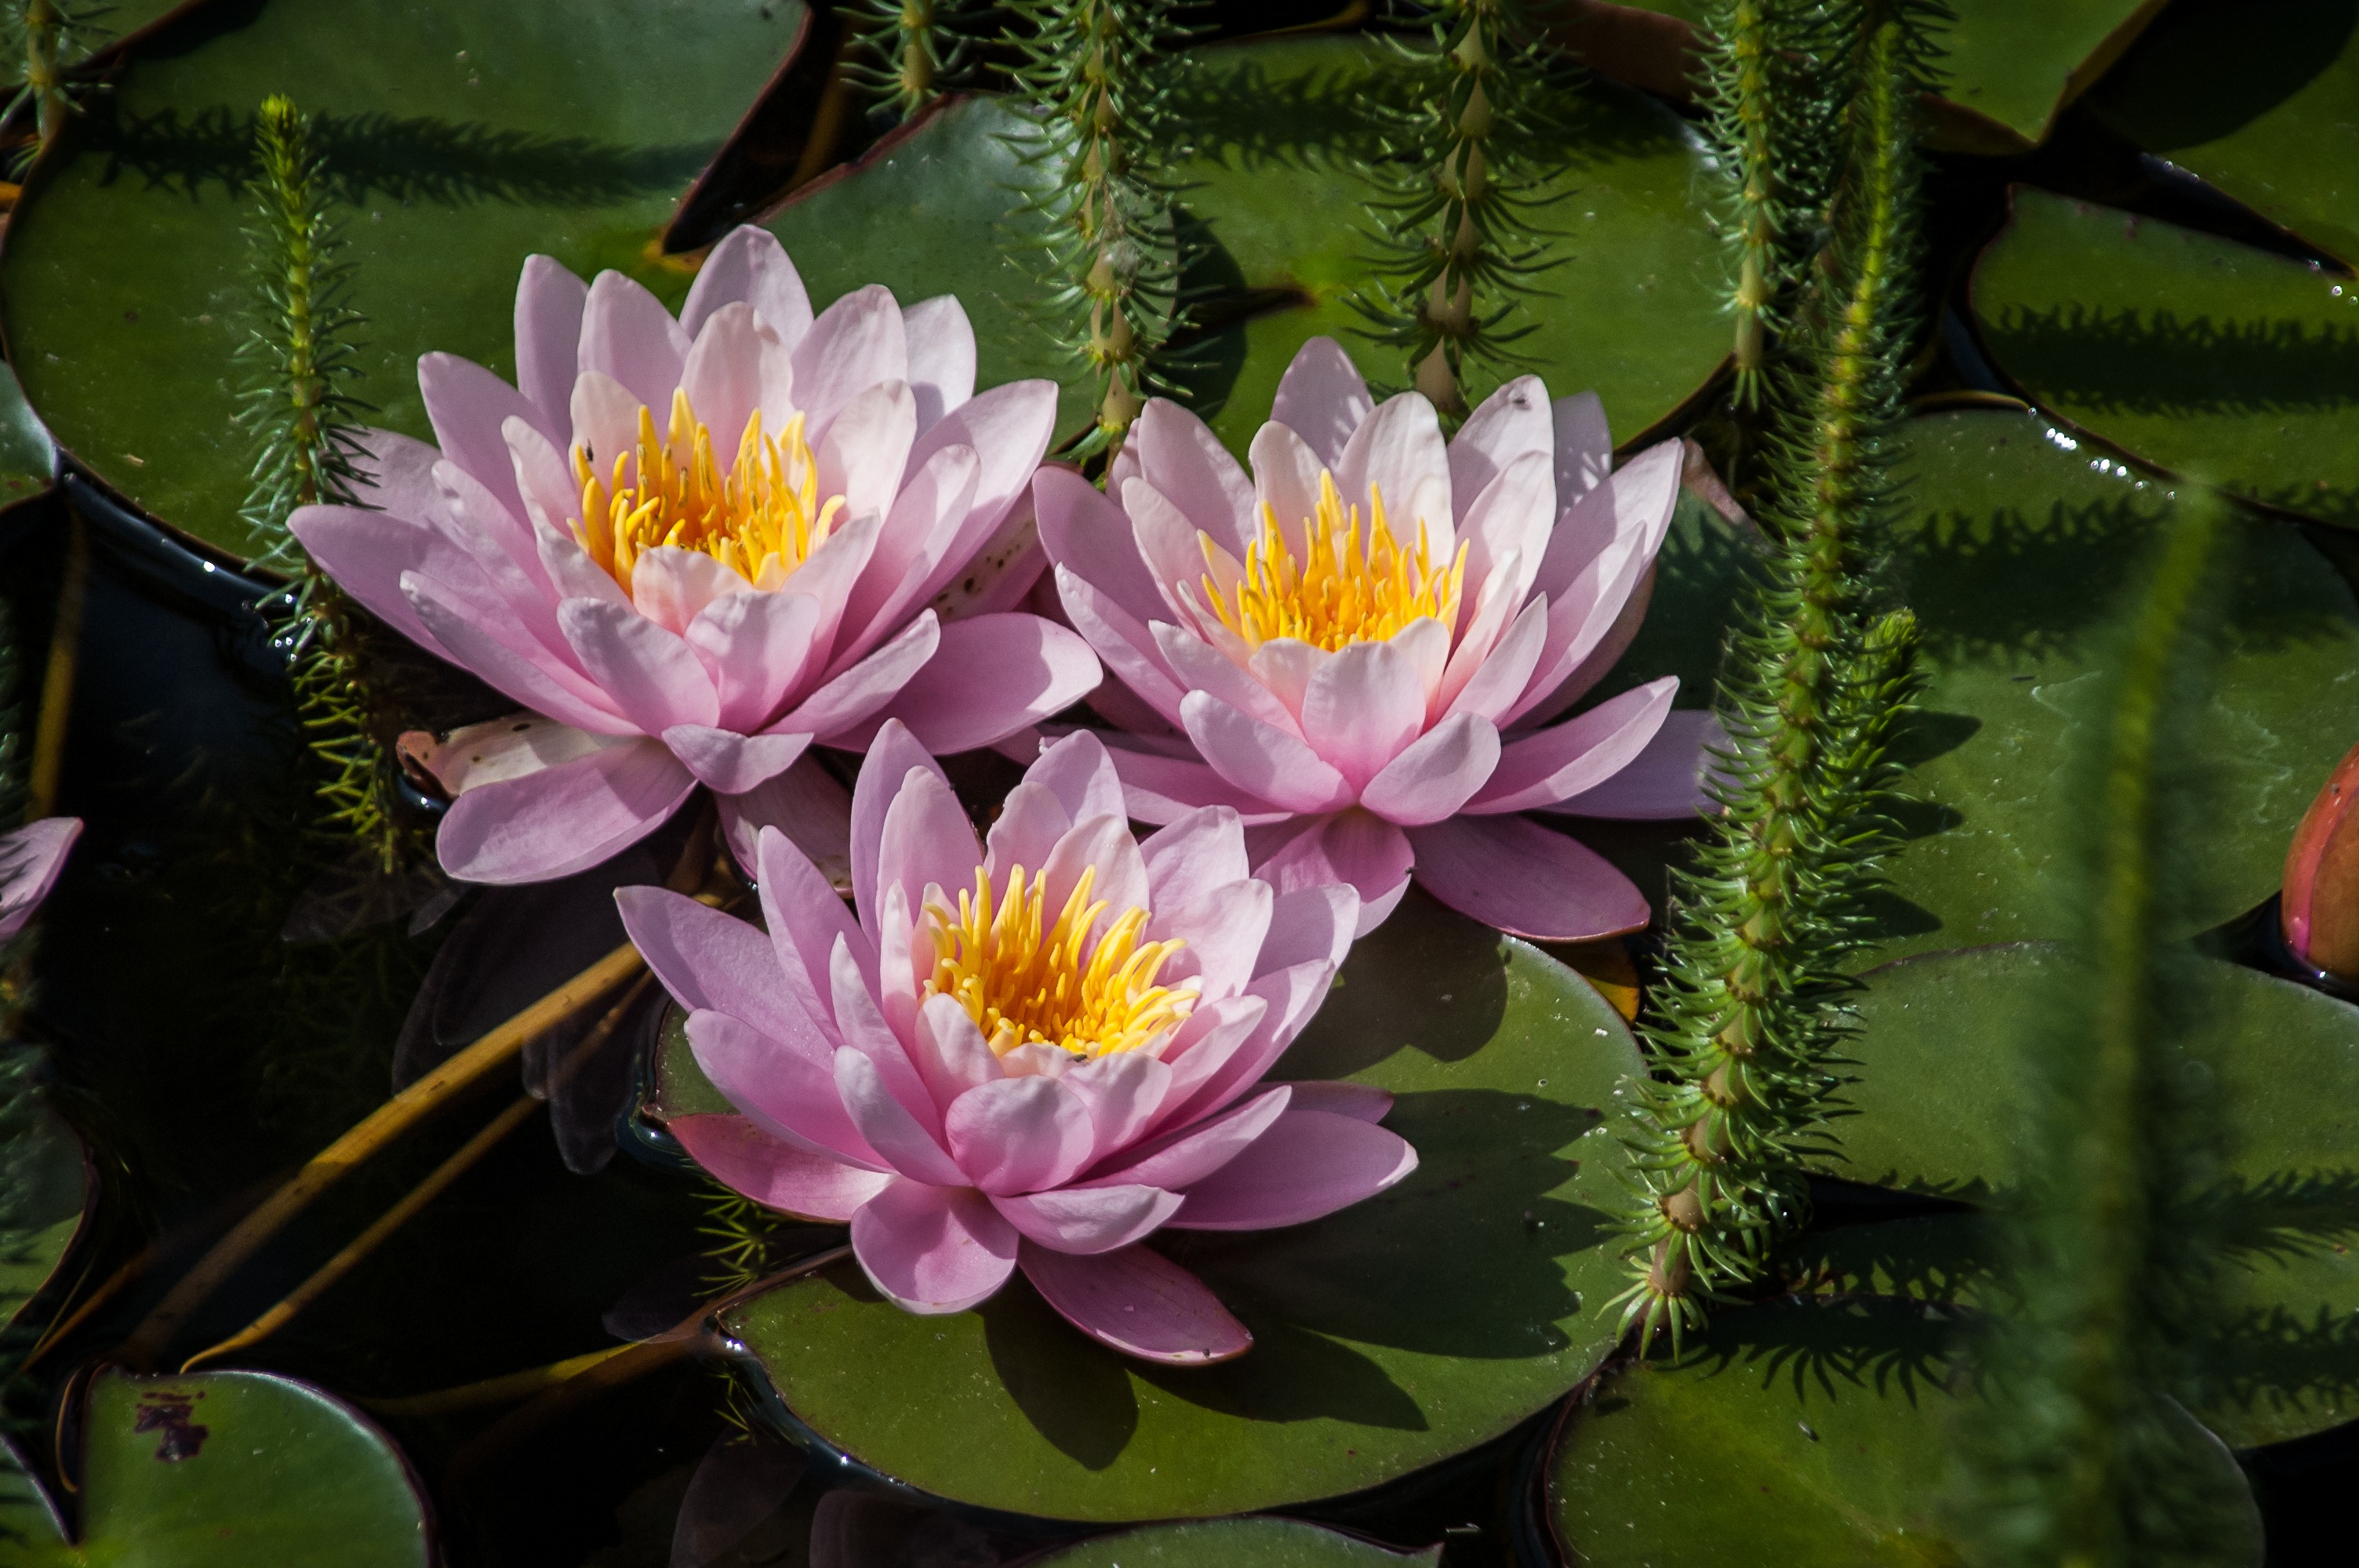
nature, blossom, plant, flower, petal, pond, botany, garden, sacred lotus, aquatic plant, flora, water lily, flowers, lotus, floristry, macro photography, nuphar lutea, flowering plant, lake rosengew chs, land plant, lotus family, proteales